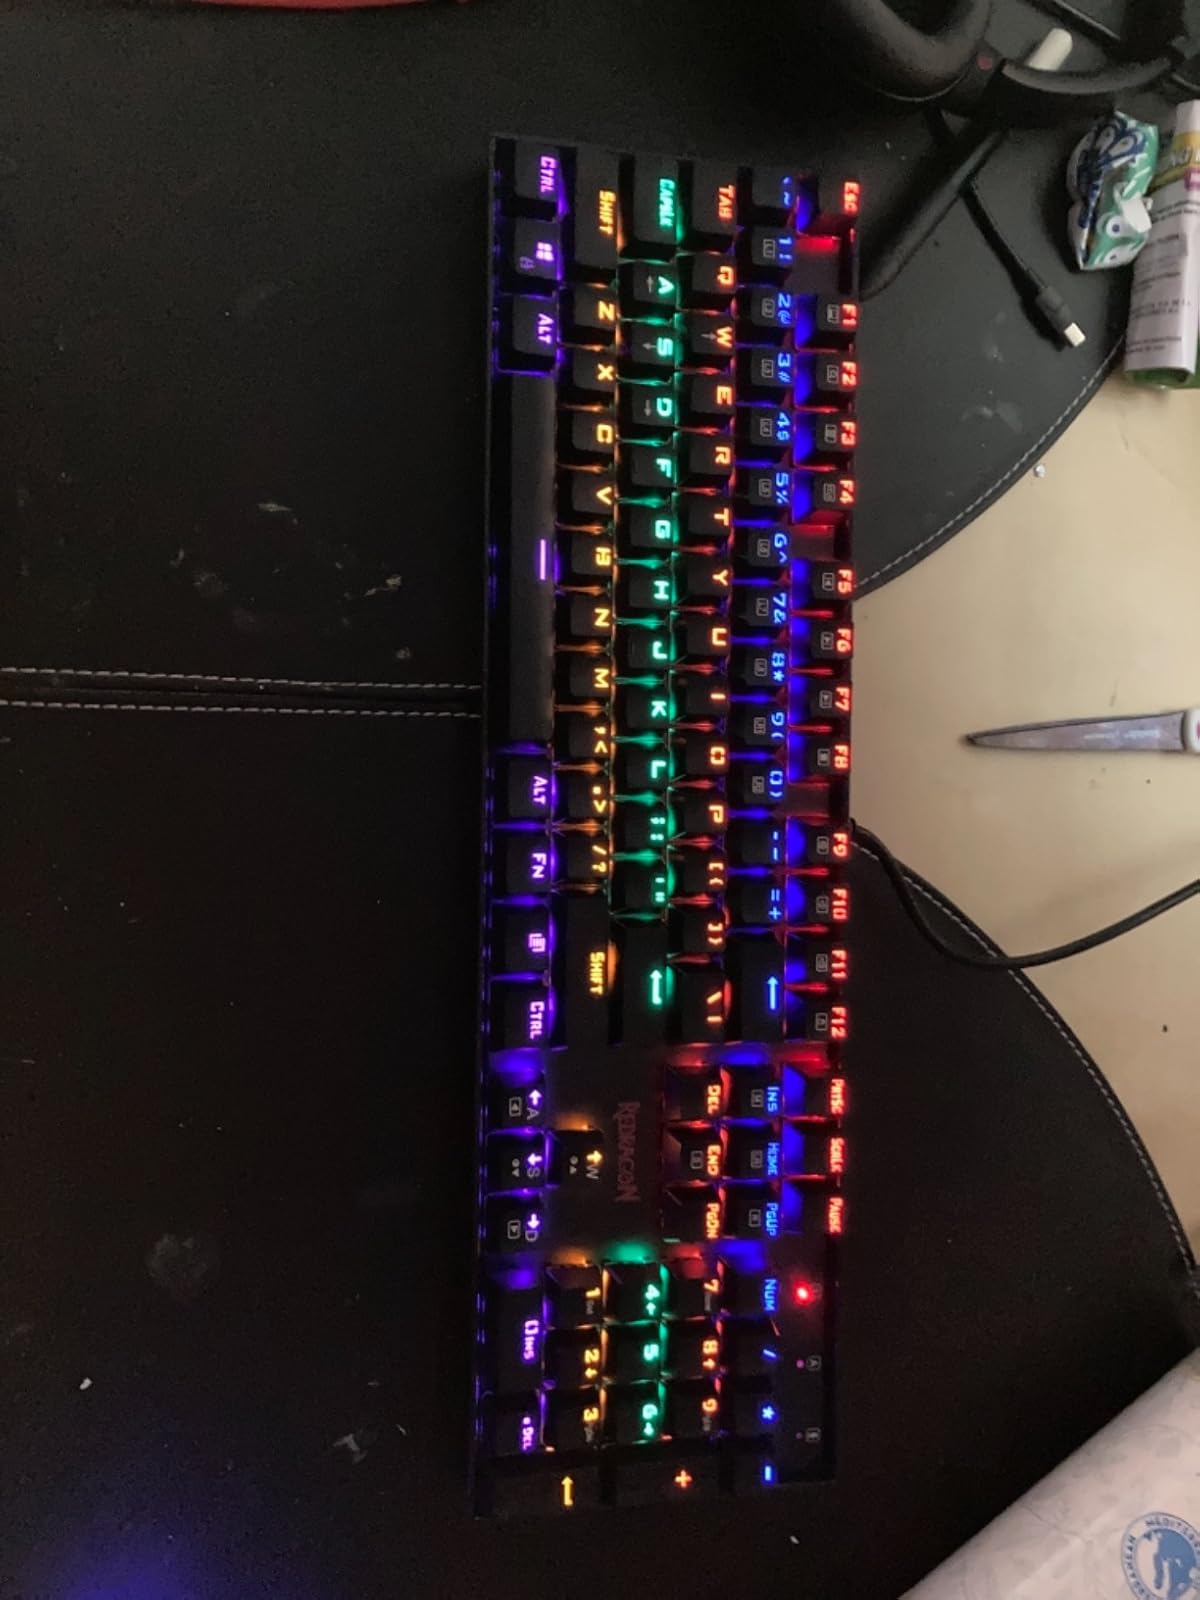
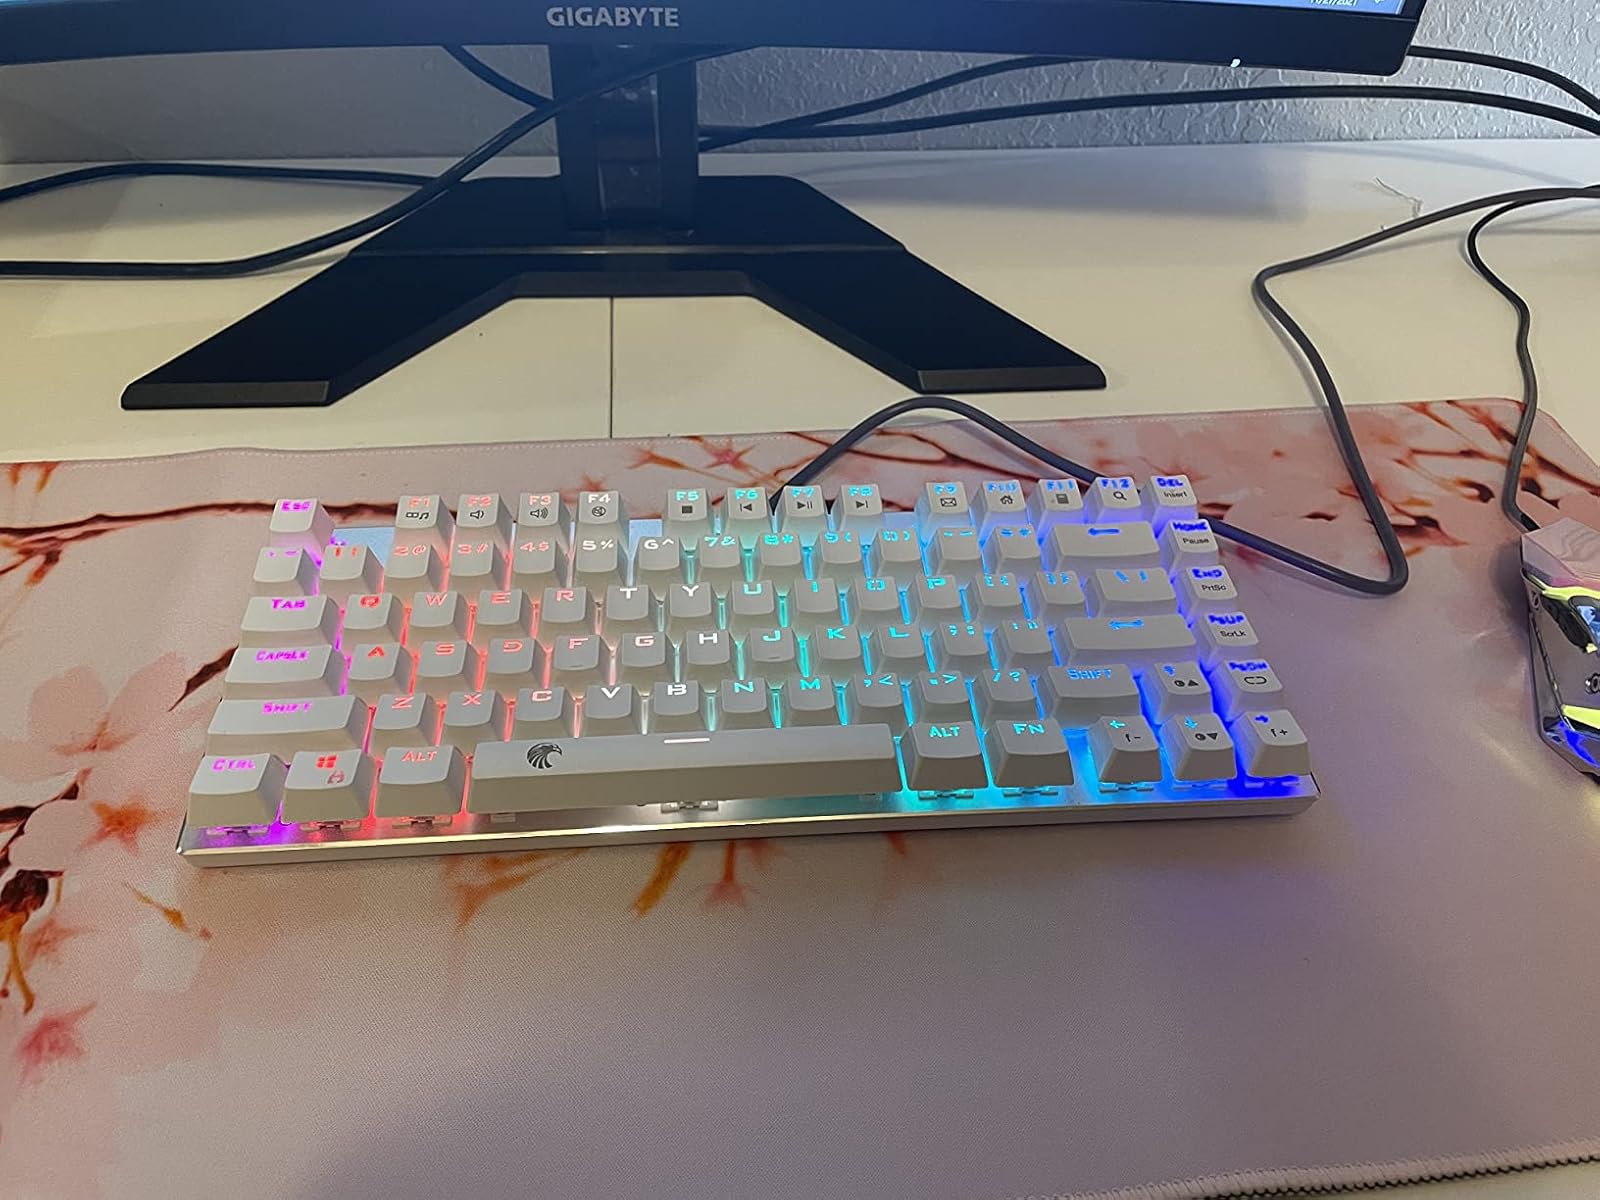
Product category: keyboard
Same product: no